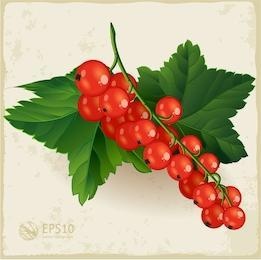
Label: redcurrant